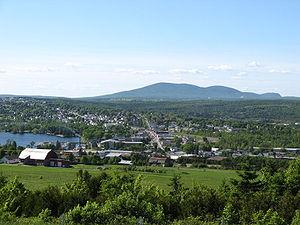
Lac-Mégantic, ou parfois simplifié Mégantic, est une ville du Québec, située dans la municipalité régionale de comté du Granit dans la région administrative de l'Estrie.